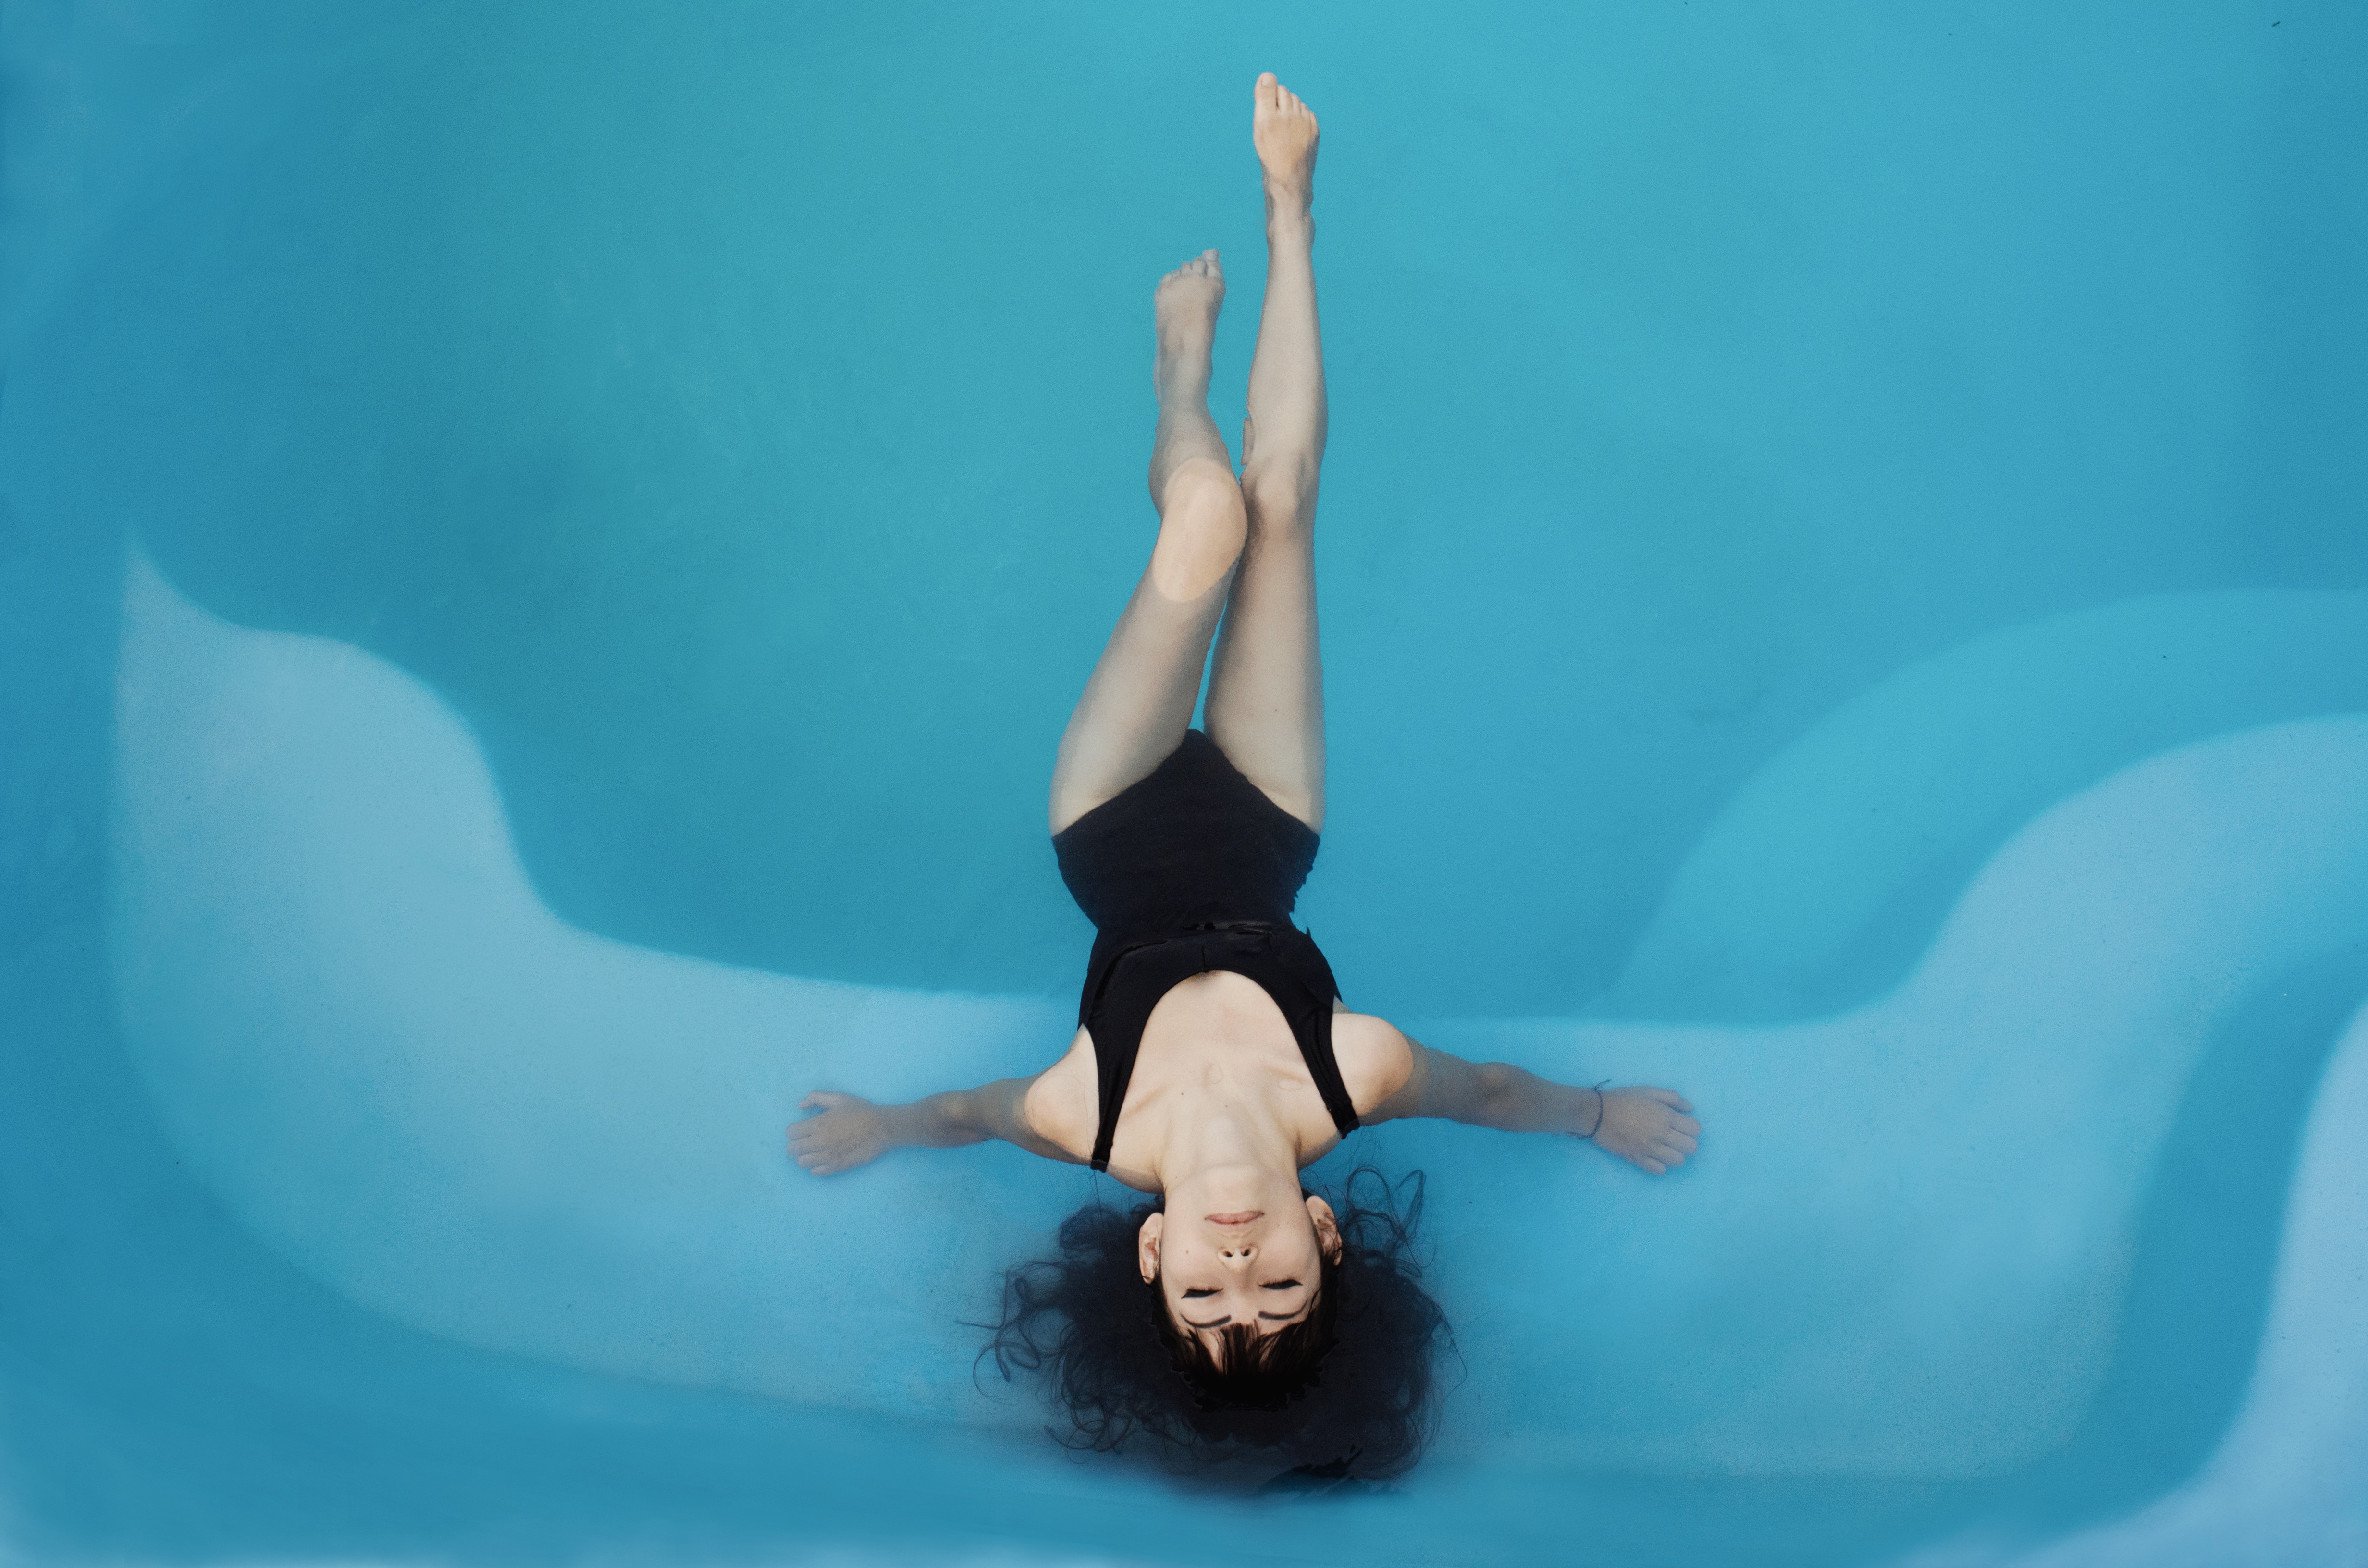
woman, summer, diving, pool, female, underwater, model, blue, lifestyle, aerial view, swimwear, relaxing, bathing suit, black hair, sports, swimsuit, elegant, body, slim, attractive, water sport